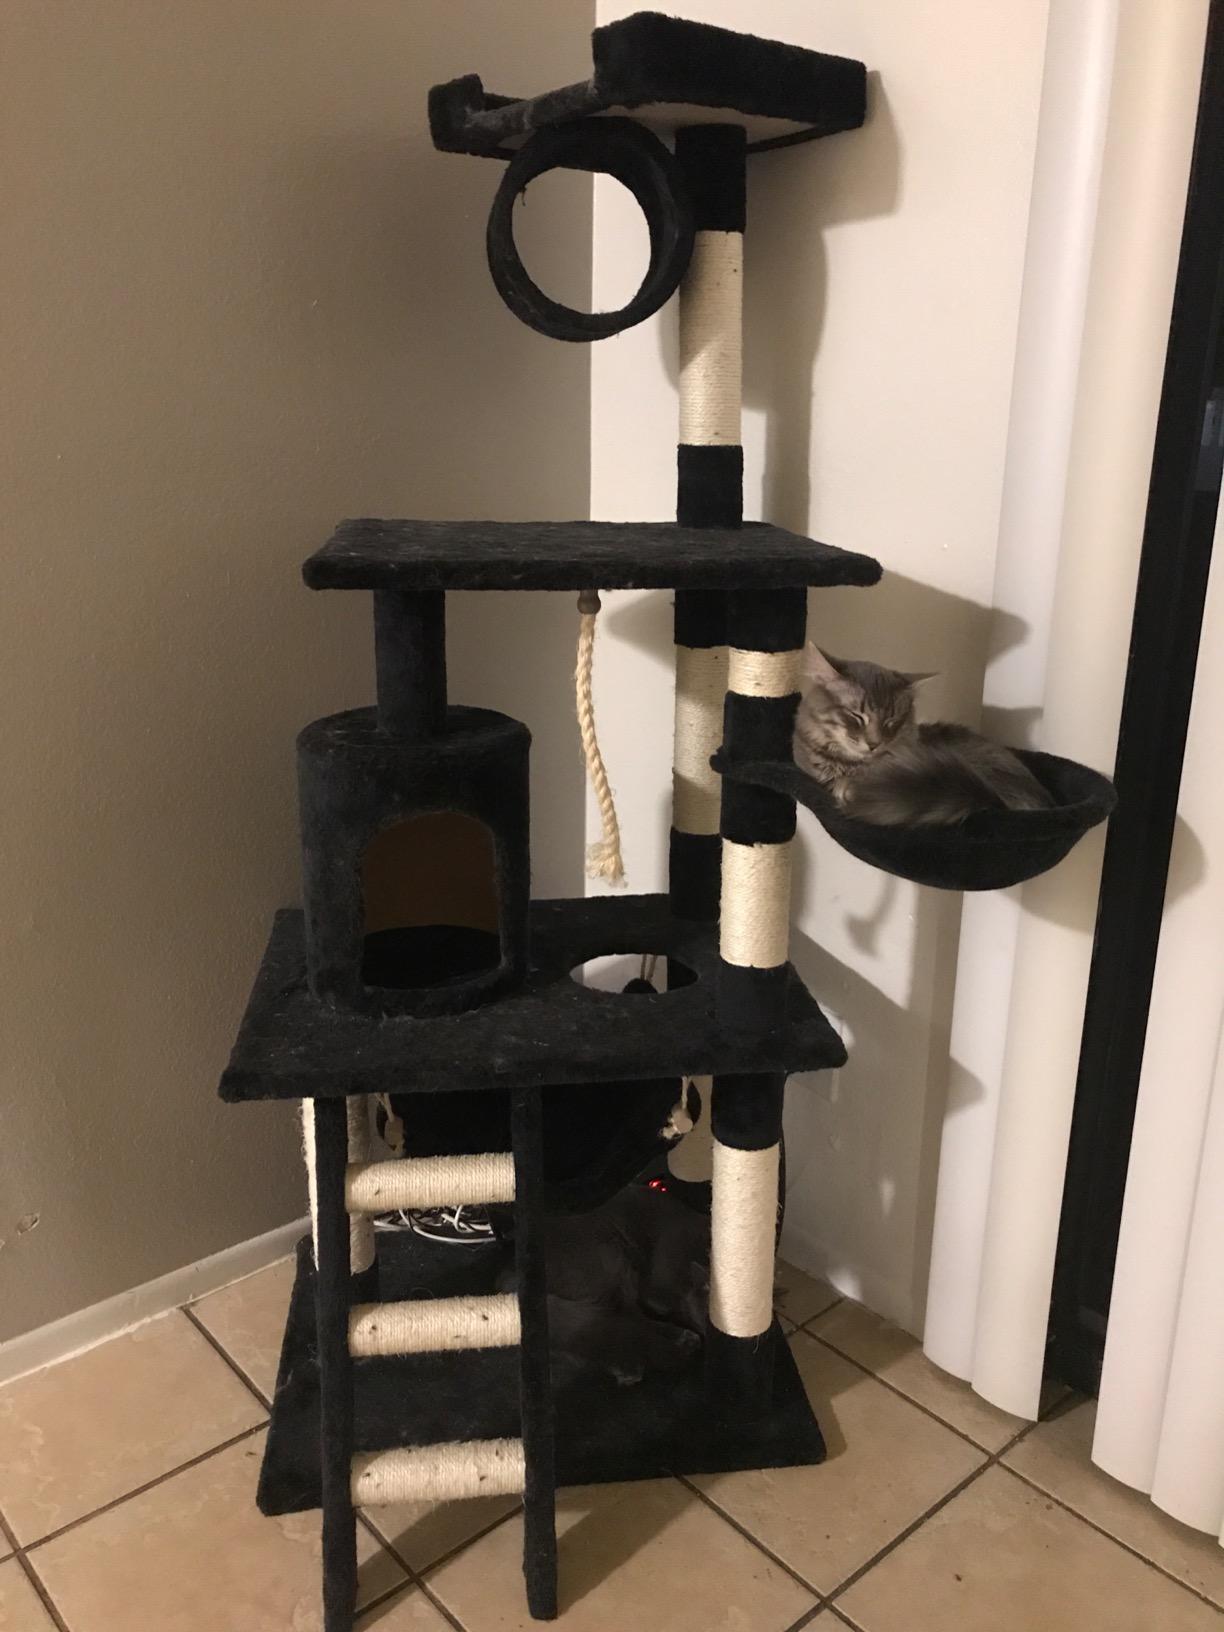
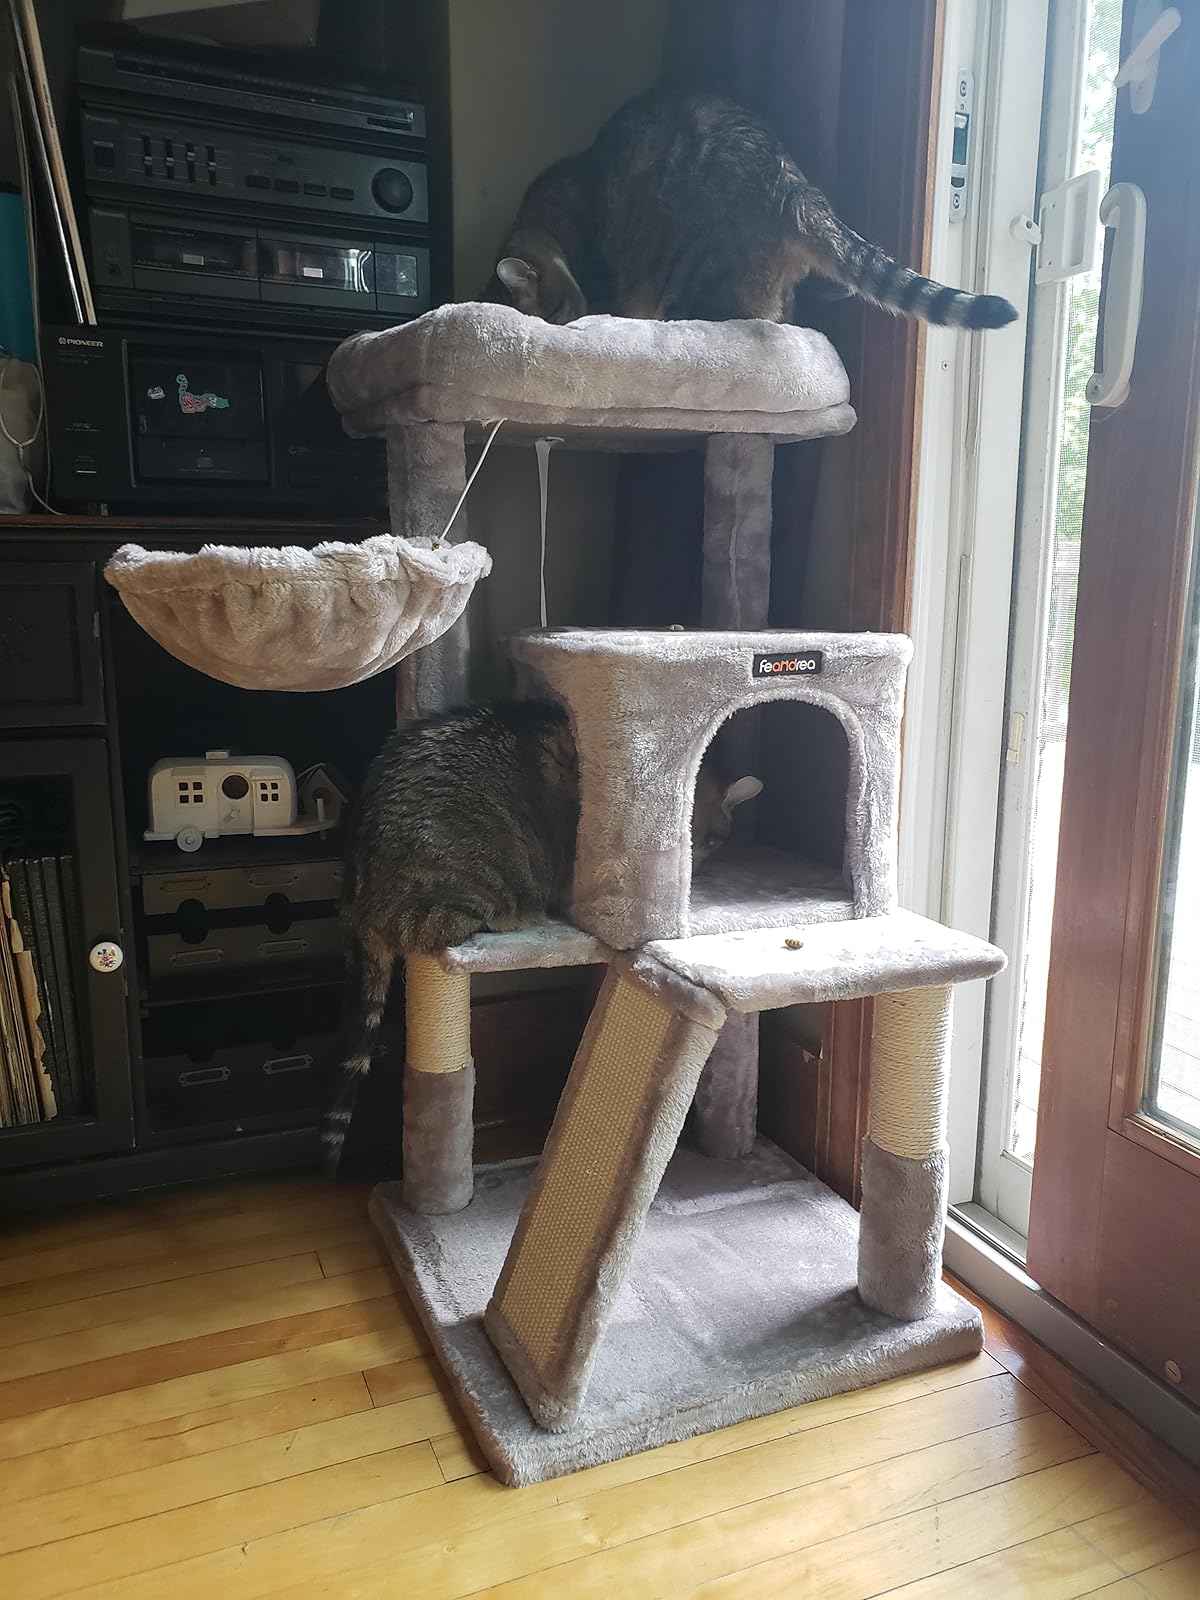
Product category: items_cat tree
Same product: no